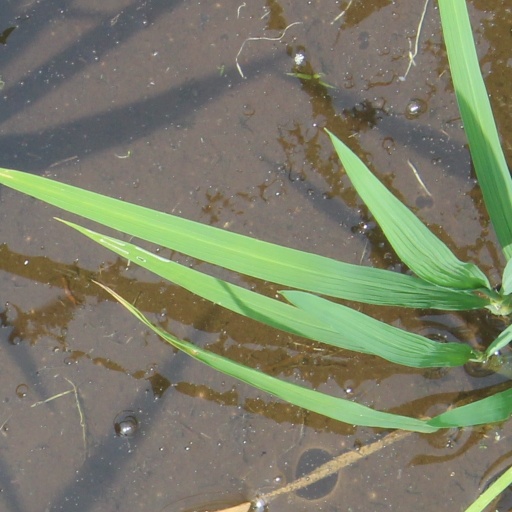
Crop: rice